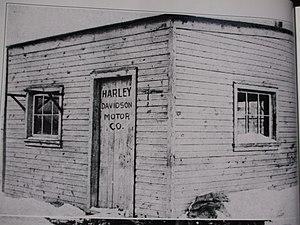
Cabane / usine Harley-Davidson Motor Co entre 1903 et 1906, du jardin de ma maison des Davidson à Milwaukee
Une start-up, startup, jeune pousse ou entreprise en démarrage en français est une entreprise innovante nouvellement créée, généralement à la recherche d'importants fonds d'investissement, avec un très fort potentiel éventuel de croissance économique et de spéculation financière sur sa valeur future. Sa phase de recherche et développement de produit innovant, de tests d'idée, de validation de technologie, ou de modèle économique est plus ou moins longue, avant sa phase commerciale, et son risque d'échec est très supérieur à celui d'autres entreprises, par son caractère novateur, sa petite taille et son manque de visibilité.
William Harley est un ingénieur en mécanique américain, industriel, inventeur du moteur V-twin Harley-Davidson, et co-fondateur avec les frères William, Walter, et Arthur Davidson, du constructeur de moto Harley-Davidson en 1903.